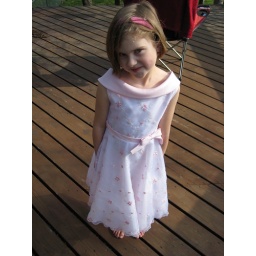
My cousin Maggie in the dress she'll be wearing at my wedding (as flower girl).